Hotan Silk Factory

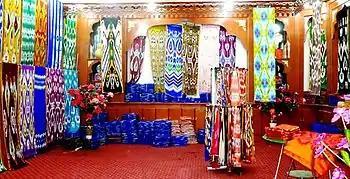
Khotanese silks showing traditional patterns. Khotan, Xinjiang, China

The Hotan Silk Factory is a silk factory in Hotan, Xinjiang, China. It is located to the northeast of the town of Hotan and manufactures many colorful silks which are sold in market. The factory offers tours in Chinese of the silk-making process, from the boiling of the cocoons to the printing of the silk.